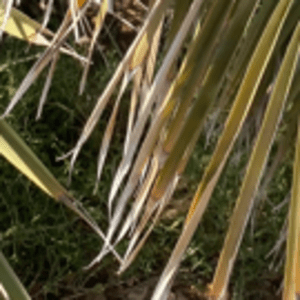
Label: Rachis Blight